Luhansk People's Republic

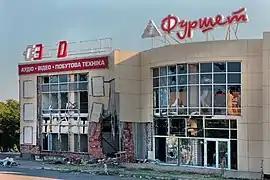
A damaged electronics shop in Luhansk, August 2015

In May 2014, the United Nations observed an "alarming deterioration" of human rights in insurgent-held territory in eastern Ukraine. The UN detailed growing lawlessness, documenting cases of targeted killings, torture, and abduction, carried out by Luhansk People's Republic insurgents. The UN also highlighted threats, attacks, and abductions of journalists and international observers, as well as the beatings and attacks on supporters of Ukrainian unity. An 18 November 2014 United Nations report on eastern Ukraine declared that the Luhansk People's Republic was in a state of "total breakdown of law and order".